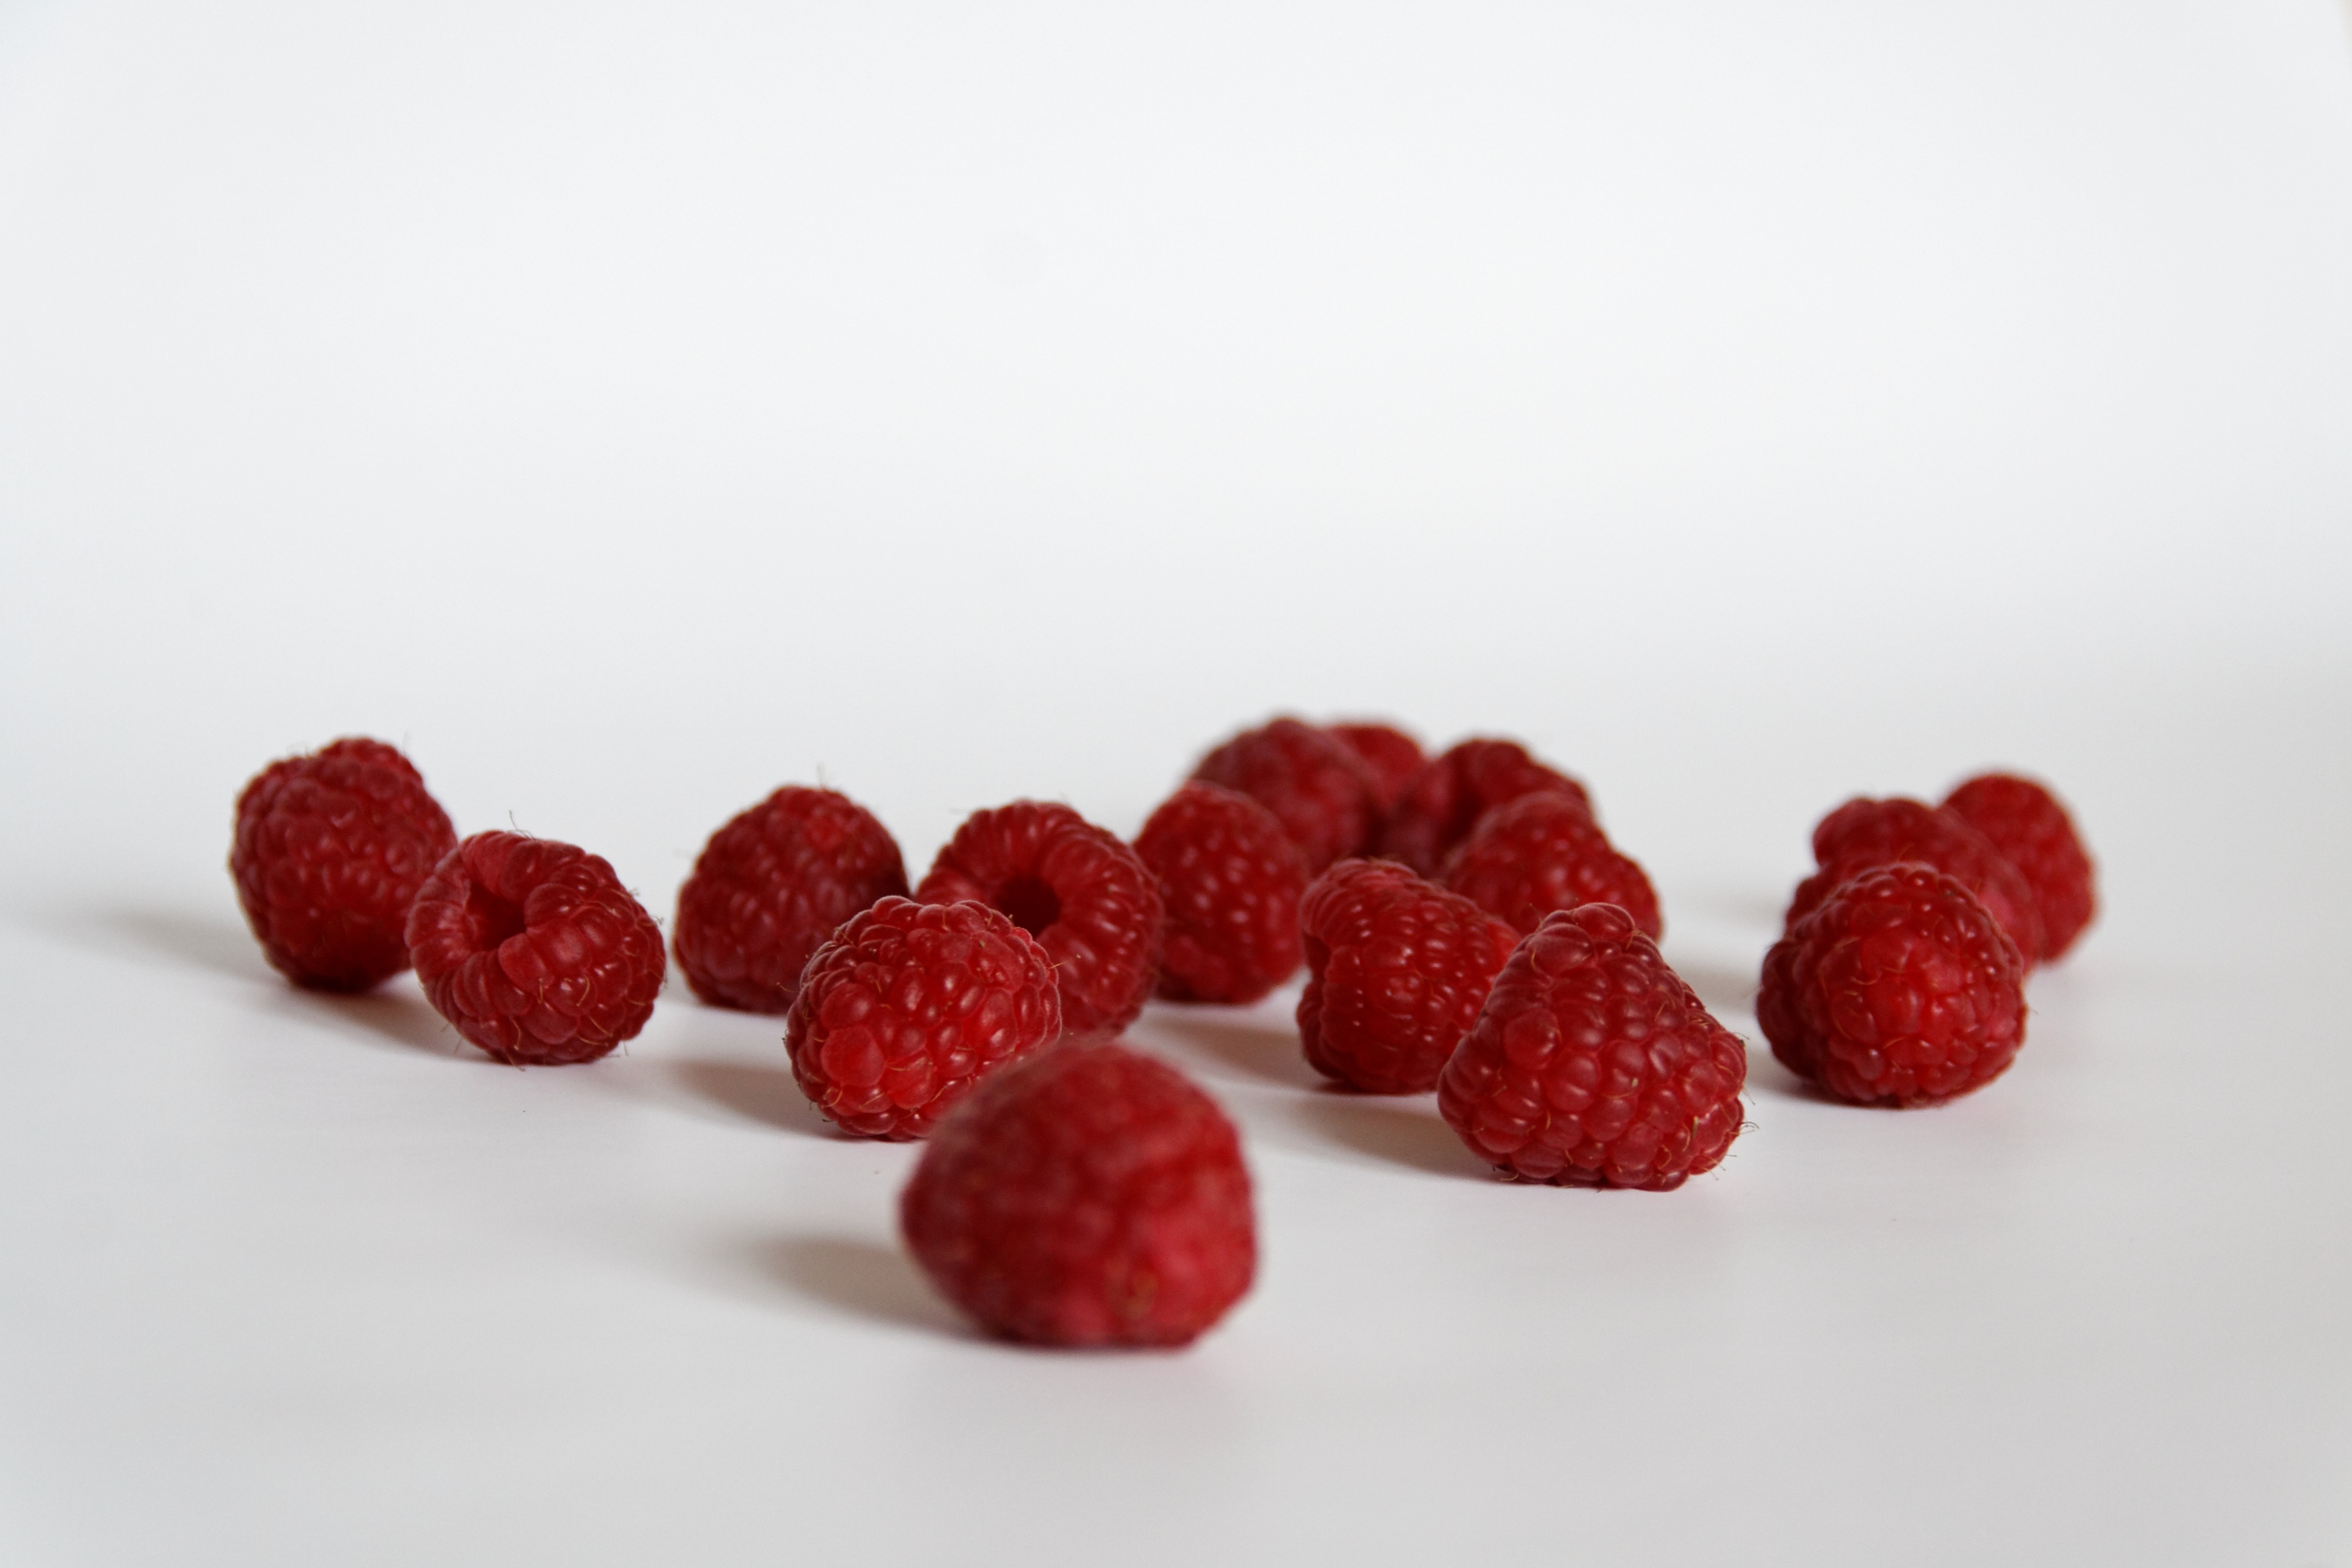
plant, raspberry, fruit, berry, petal, ripe, food, red, produce, healthy, dessert, eat, delicious, strawberry, nutrition, raspberries, fruits, strawberries, vitamins, frisch, bless you, frutti di bosco